Kalis

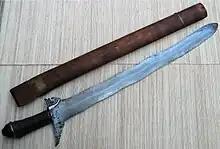
An example of a simple scabbard made of two loose pieces of wood, secured together by loops of brass.

The Moro kalis scabbard shares many common characteristics with their Malay cousins, but are unique in their own style and form. Scabbards tended to be made of wide grain native hardwoods (e.g. mahogany, teak, narra, etc.), and lashed together with rattan bindings. Sometimes the cross-piece is a separate piece, with the tail-piece socketed in, but quite often the cross-piece and tail are made of one board. Older scabbards feature wider rattan lashings, and normally only cover small sections (e.g. bottom 1/3, 4 inch bands, etc.) of the scabbard.